Recording studio as an instrument

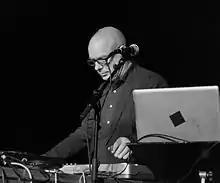
Brian Eno at a live remix in 2012

The Beatles' producer George Martin and the Beach Boys' producer-songwriter Brian Wilson are generally credited with helping to popularize the idea of the studio as an instrument used for in-studio composition, and music producers after the mid 1960s increasingly drew from their work. Although Martin was nominally the Beatles' producer, from 1964 he ceded control to the band, allowing them to use the studio as a workshop for their ideas and later as a sound laboratory. Musicologist Olivier Julien writes that the Beatles' "gradual integration of arranging and recording into one and the same process" began as early as 1963, but developed in earnest during the sessions for "Rubber Soul" (1965) and "Revolver" (1966) and "ultimately blossomed" during the sessions for "Sgt. Pepper's Lonely Hearts Club Band" (1967). Wilson, who was mentored by Spector, was another early auteur of popular music. Authors Jim Cogan and William Clark credit him as the first rock producer to use the studio as a discrete instrument.